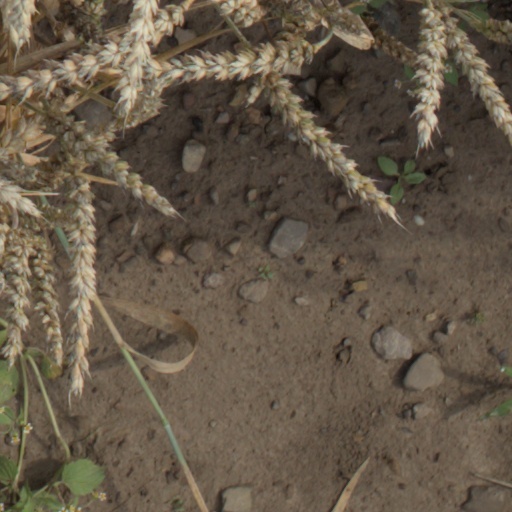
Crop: wheat